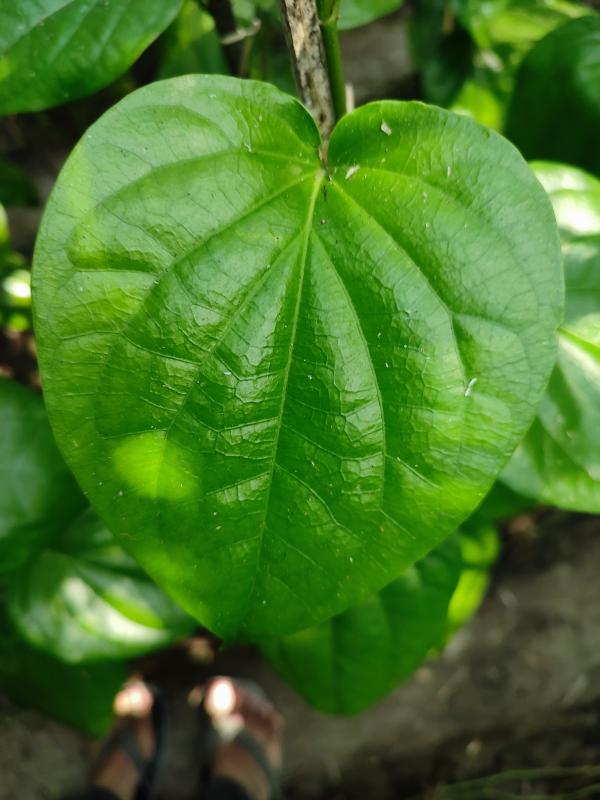
Label: Healthy_Leaf